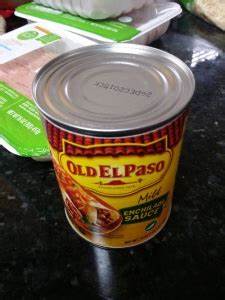
Waste category: metal